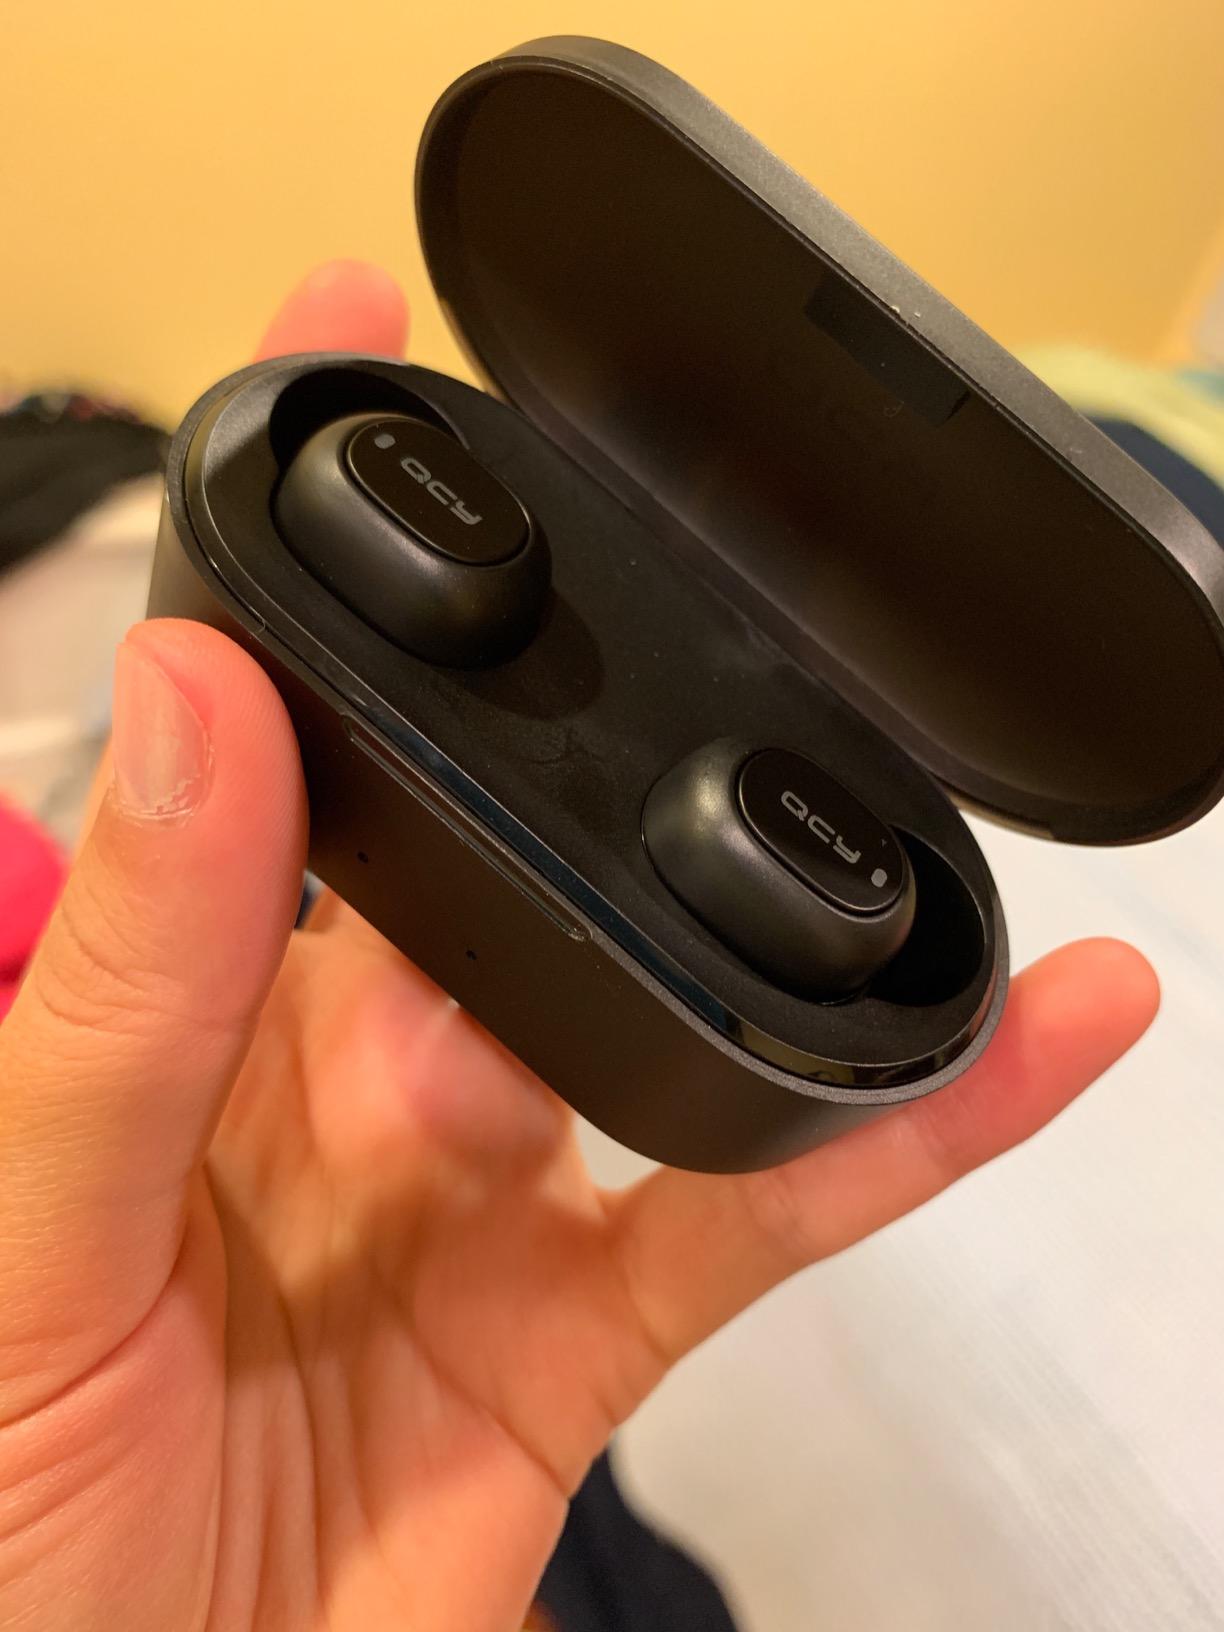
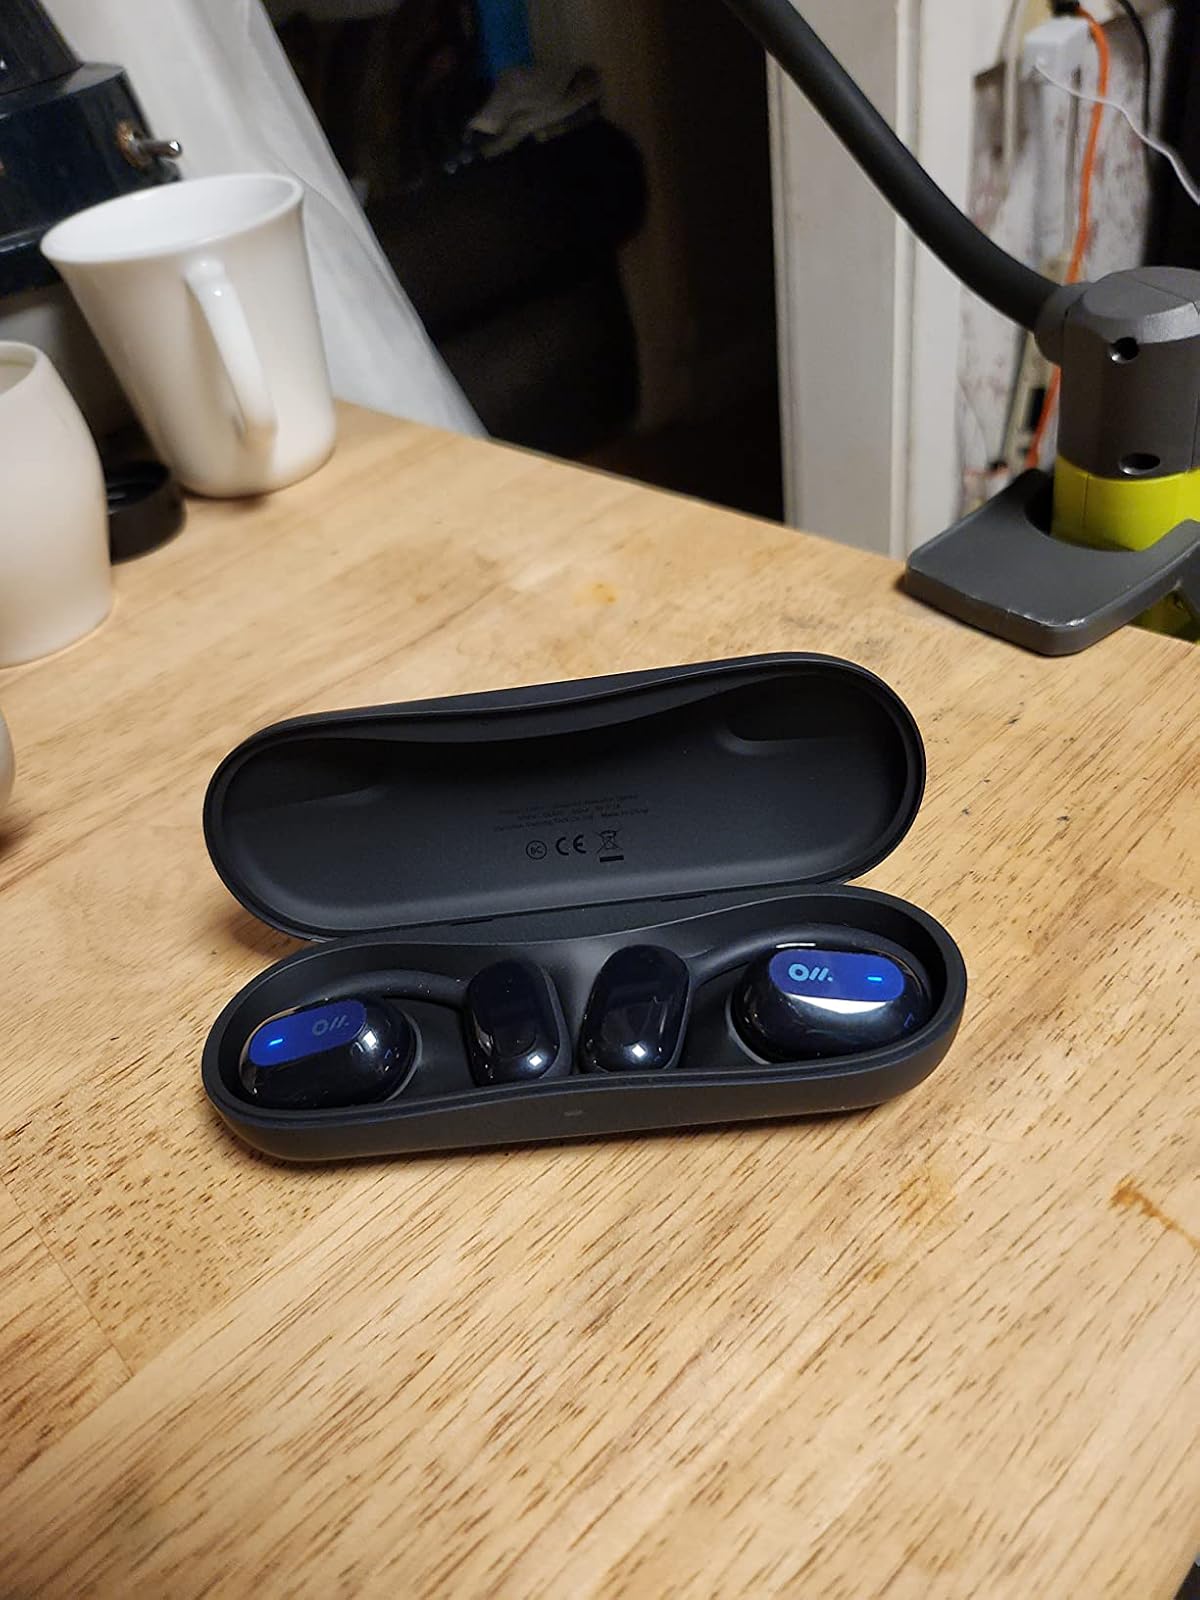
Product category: earbuds
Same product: no